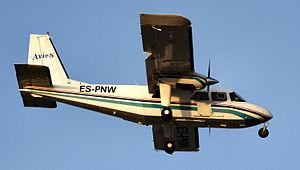
Avies est une petite compagnie aérienne régionale estonienne, basée à Kuressaare.